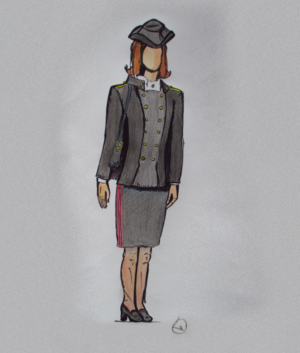
École polytechnique, Grand Uniforme féminin, modèle de 1972. Stylo et Crayons de couleurs, par Hélène Clavier. Sur le modèle d'une photographie d'Anne Chopinet parue dans France Soir.
L'histoire du Grand Uniforme de l’École polytechnique atteste de nombreuses évolutions, calquées sur les changements de régimes politiques, les gouvernements successifs et les guerres qui ont fait l’histoire de France depuis la fin du XVIIIᵉ siècle. De la Convention nationale jusqu’à la Cinquième République, le Grand Uniforme est un reflet de l’évolution de l’organisation de la société.